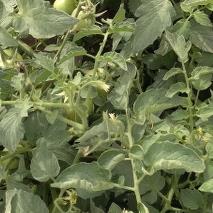
Crop: Tomato
Condition: healthy-leaf